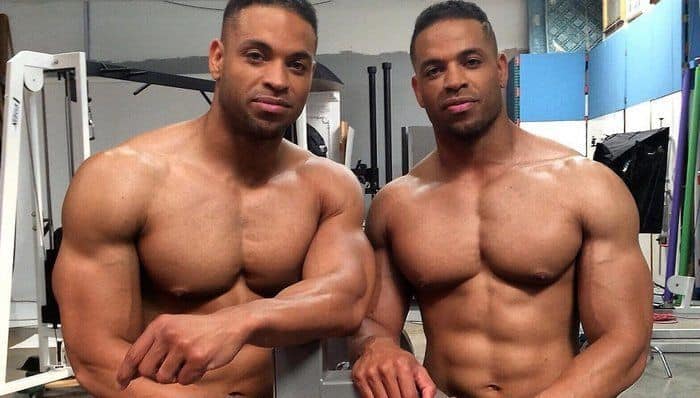
Gender: men